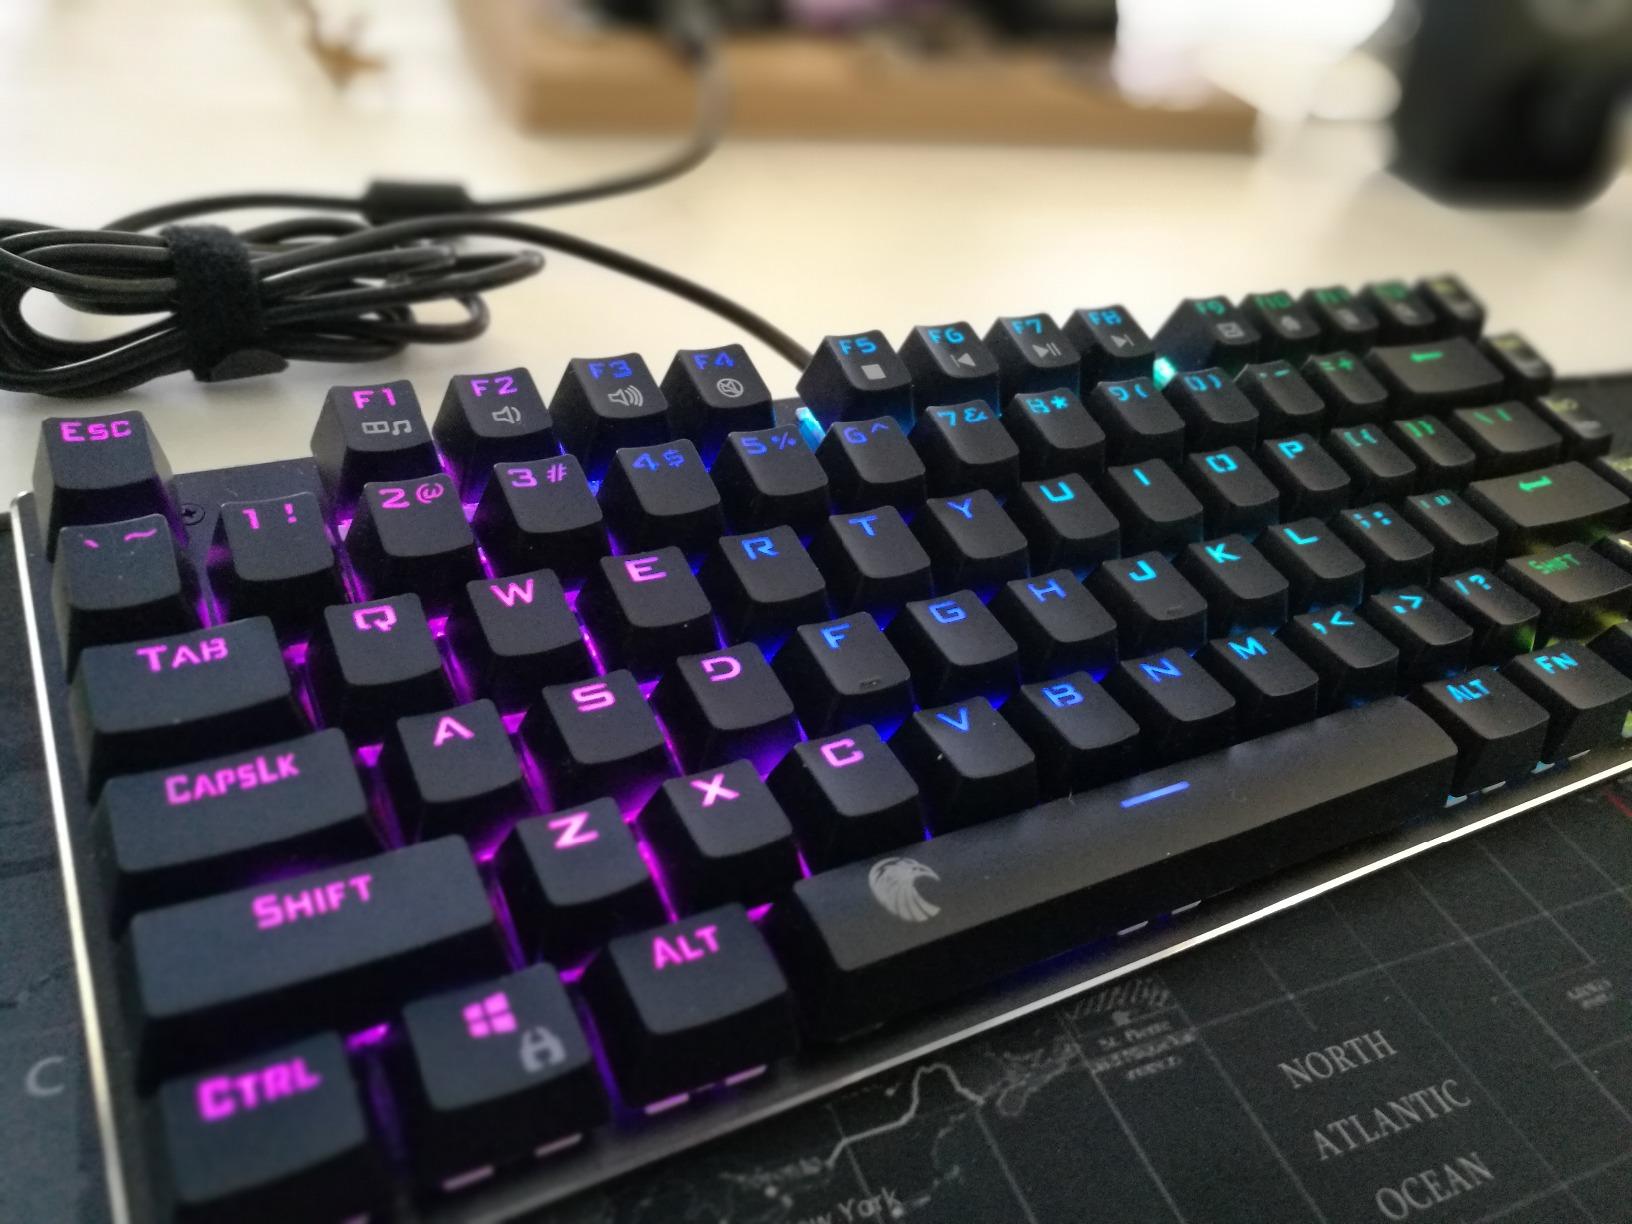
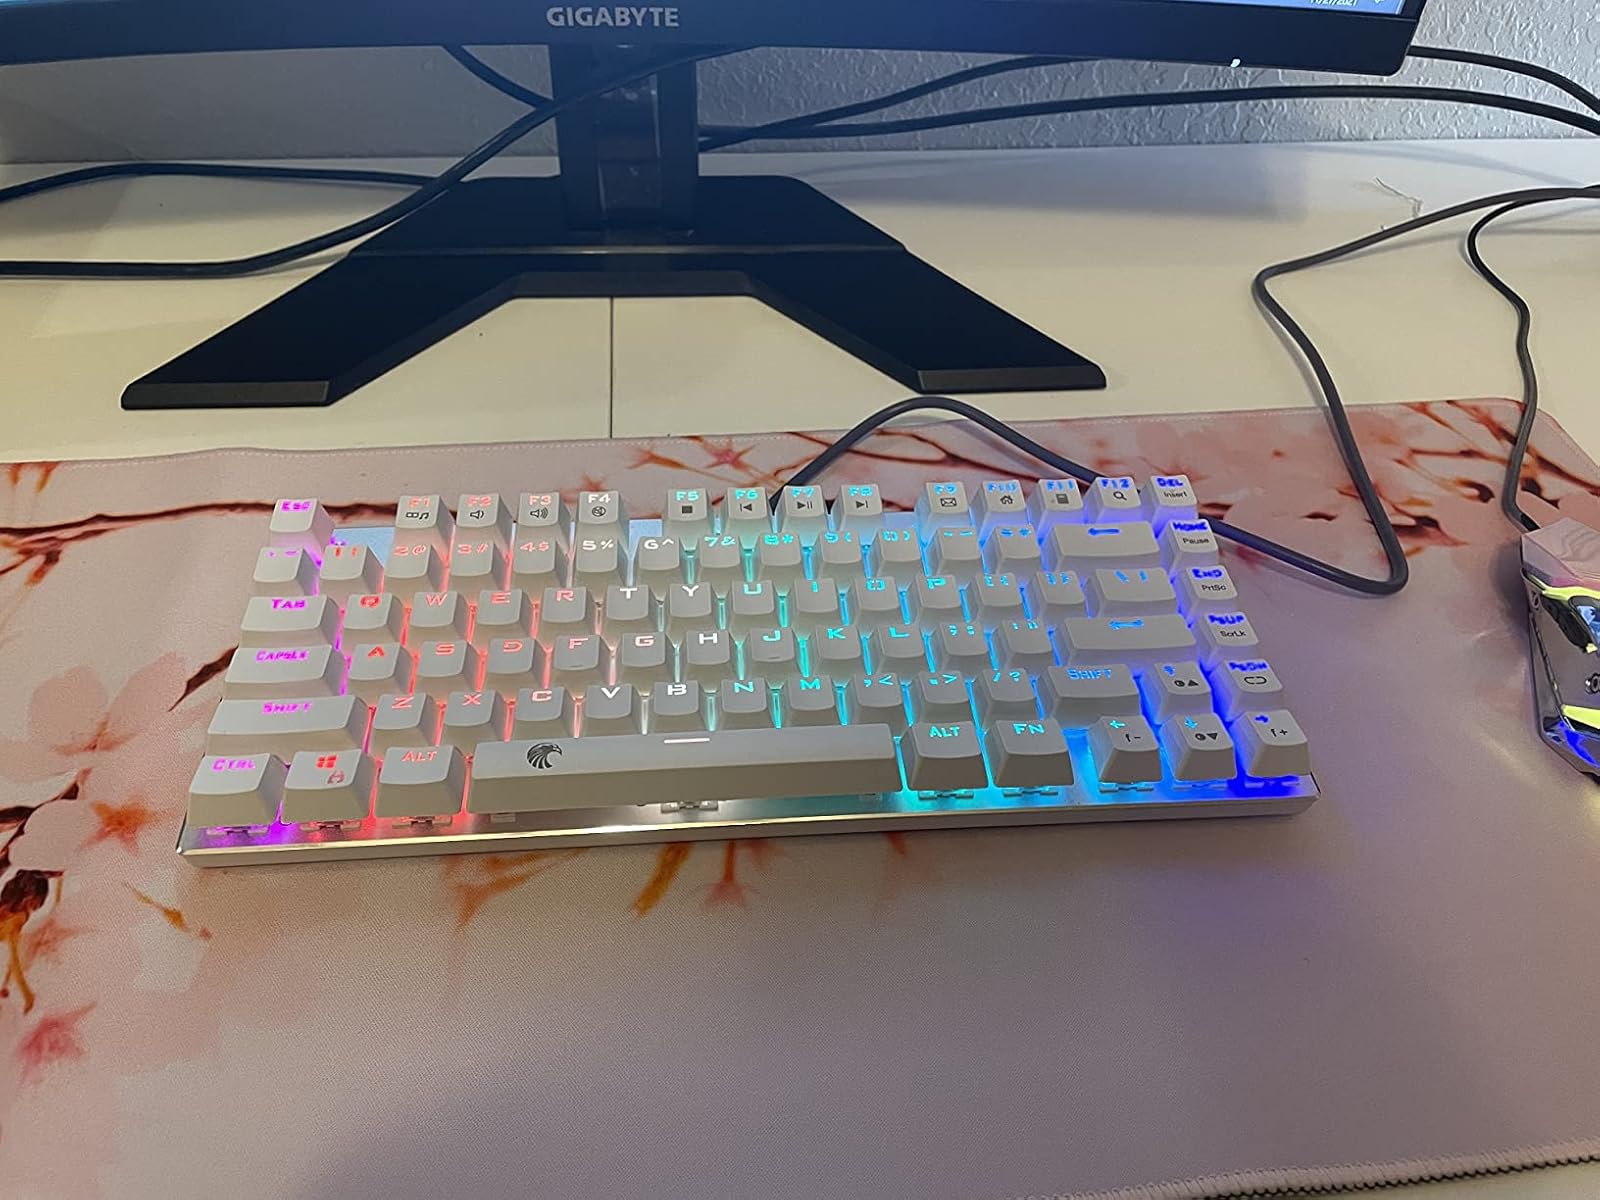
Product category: keyboard
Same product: no